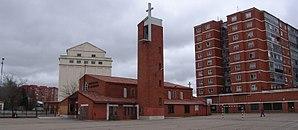
Gamonal de Riopico est un ancien municipio situé au nord de l’Espagne, dans la comarca de Alfoz de Burgos dans la Communauté autonome de Castille-et-León, province de Burgos. Il est depuis 1955 intégré, en tant que barrio, à la ville de Burgos.